Box Elder County Courthouse

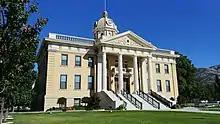
Box Elder County Courthouse in Brigham City

It was listed on the National Register of Historic Places in 1988.